Hessdalen Church

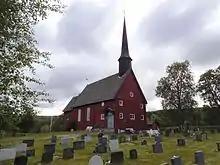
View of the church

Hessdalen Church is a parish church of the Church of Norway in Holtålen Municipality in Trøndelag county, Norway. It is located in the village of Hessdalen. It is the church for the Hessdalen parish which is part of the Gauldal prosti (deanery) in the Diocese of Nidaros. The red, wooden church was built in a long church style in 1940 using plans drawn up by the architect John Egil Tverdahl. The church seats about 186 people.